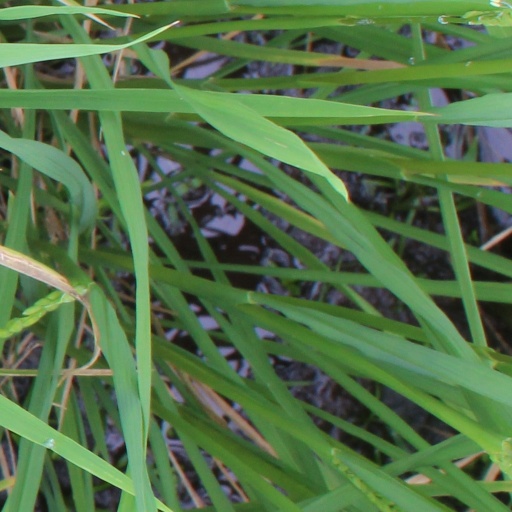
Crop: rice